Priory of St Mary in the Meadow, Beeston Regis

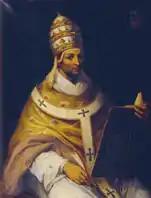
Pope John XXII who absolved Canon John de Walsam after attacking the Bishop of Norwich

In 1317, a canon at the priory, John de Walsam, attacked the Bishop (most probably John Salmon, the Bishop of Norwich) with a sword. After the matter was referred to Pope John XXII, de Walsam was sent to Rome. As the Bishop had recovered, the pope absolved de Walsam and instructed the Bishop to arrange for him to perform penance.